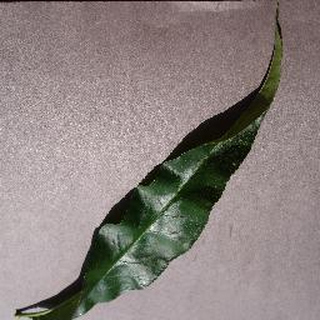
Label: healthy_peach